Muqeible

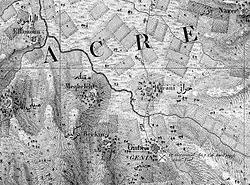
Muqeible, named Meqbeleh on the map by Pierre Jacotin from 1799

During the Roman-era, a town called "Muqeibleh" stood at the site. Byzantine-era settlement is attested to archaeologically by a well and pottery workshops from that period near the present village.